DOS/V

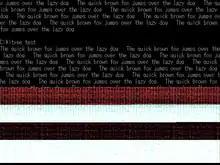
Screen tearing with Paradise SVGA

The first version of DOS/V, IBM DOS J4.0/V (J4.05/V), was released in the end of 1990. The word 'DOS/V' was quickly known to Japanese computer industry, but the DOS/V itself didn't spread quickly. As of 1991, some small companies sold American or Taiwanese computers in Japan, but DOS J4.0/V caused some issues on PC compatibles. Its EMS driver only supports IBM's Expanded Memory Adapter. The input method doesn't support the US keyboard nor the Japanese AX keyboard, so it locates some keys at the wrong place. PS/55 keyboards were available from IBM, but it must be used with an AT to PS/2 adapter because AX machines (thus PC/AT clones) generally have the older 5-pin DIN connector. Scrolling text with the common Tseng Labs ET4000 graphics controller makes the screen unreadable. This issue can be fixed by the new codice_1 switch of codice_2 in DOS J4.07/V. "Some VGA clones did not correctly implement the CRTC address wraparound. Most likely those were Super VGAs with more video memory than the original VGA (i.e. more than 256 KB). Software relying on the address wraparound was very rare and therefore the functionality was not necessarily correctly implemented in hardware. On the other hand, the split screen technique was relatively well documented and well understood, and commercial software (especially games) sometimes used it. It was therefore likely to be tested and properly implemented in hardware."